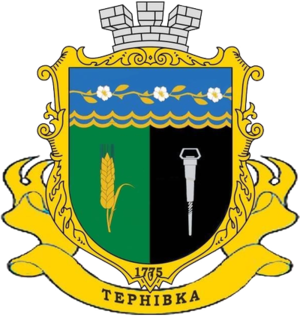
Ternivka ou Ternovka est une ville minière de l'oblast de Dnipropetrovsk, en Ukraine. Sa population s'élève à 28 937 habitants en 2013.